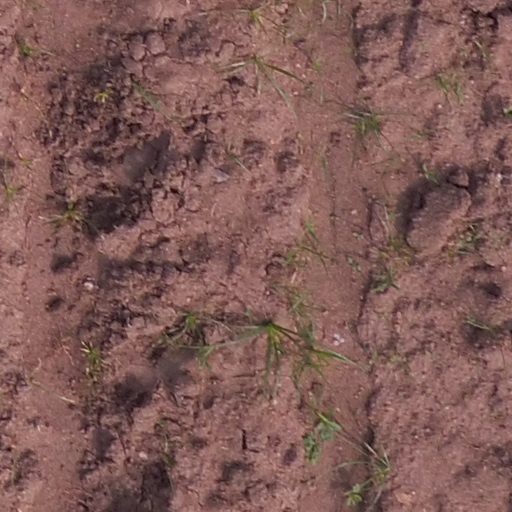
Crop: maize; corn